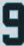
Number: 9